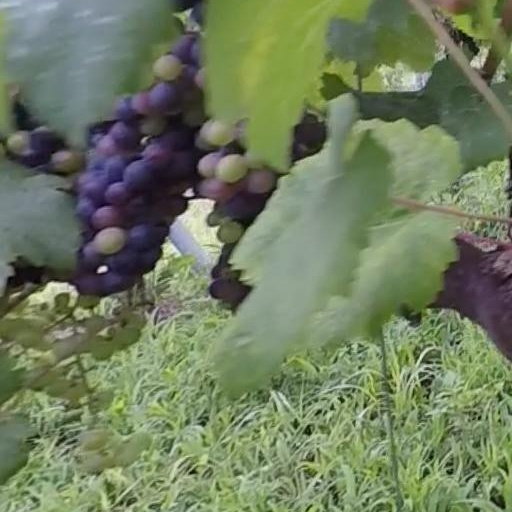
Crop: grape